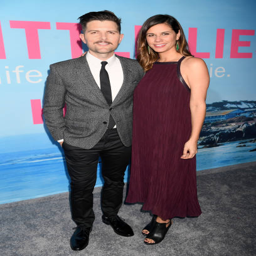
actor and tv programme creator attend the premiere .